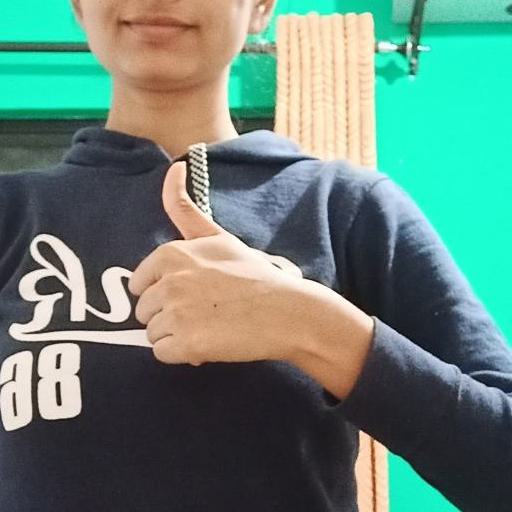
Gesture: like